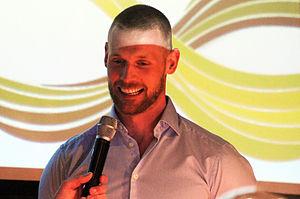
Tommy Naurin, né le 17 mai 1984, est un footballeur suédois. Il évolue au poste de gardien de but avec le club du GIF Sundsvall.